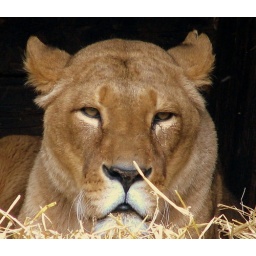
Taken through glass window in Dublin Zoo.